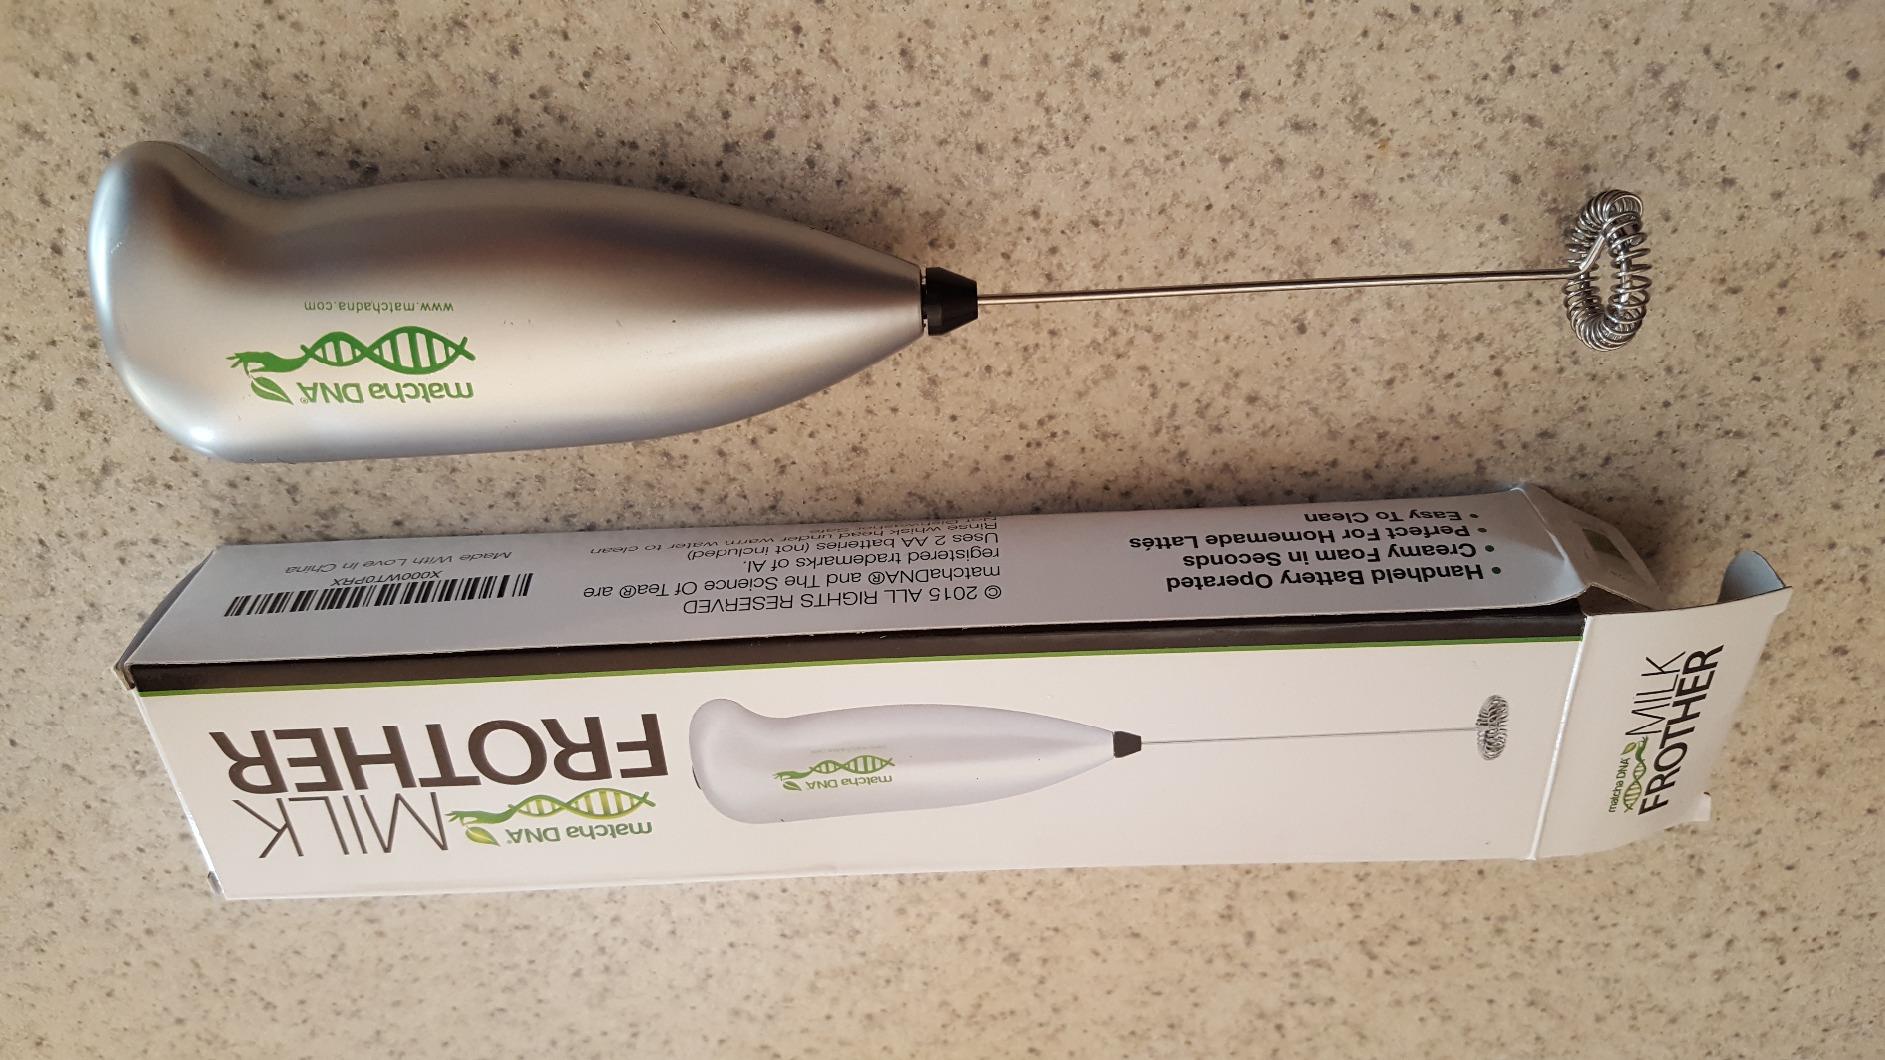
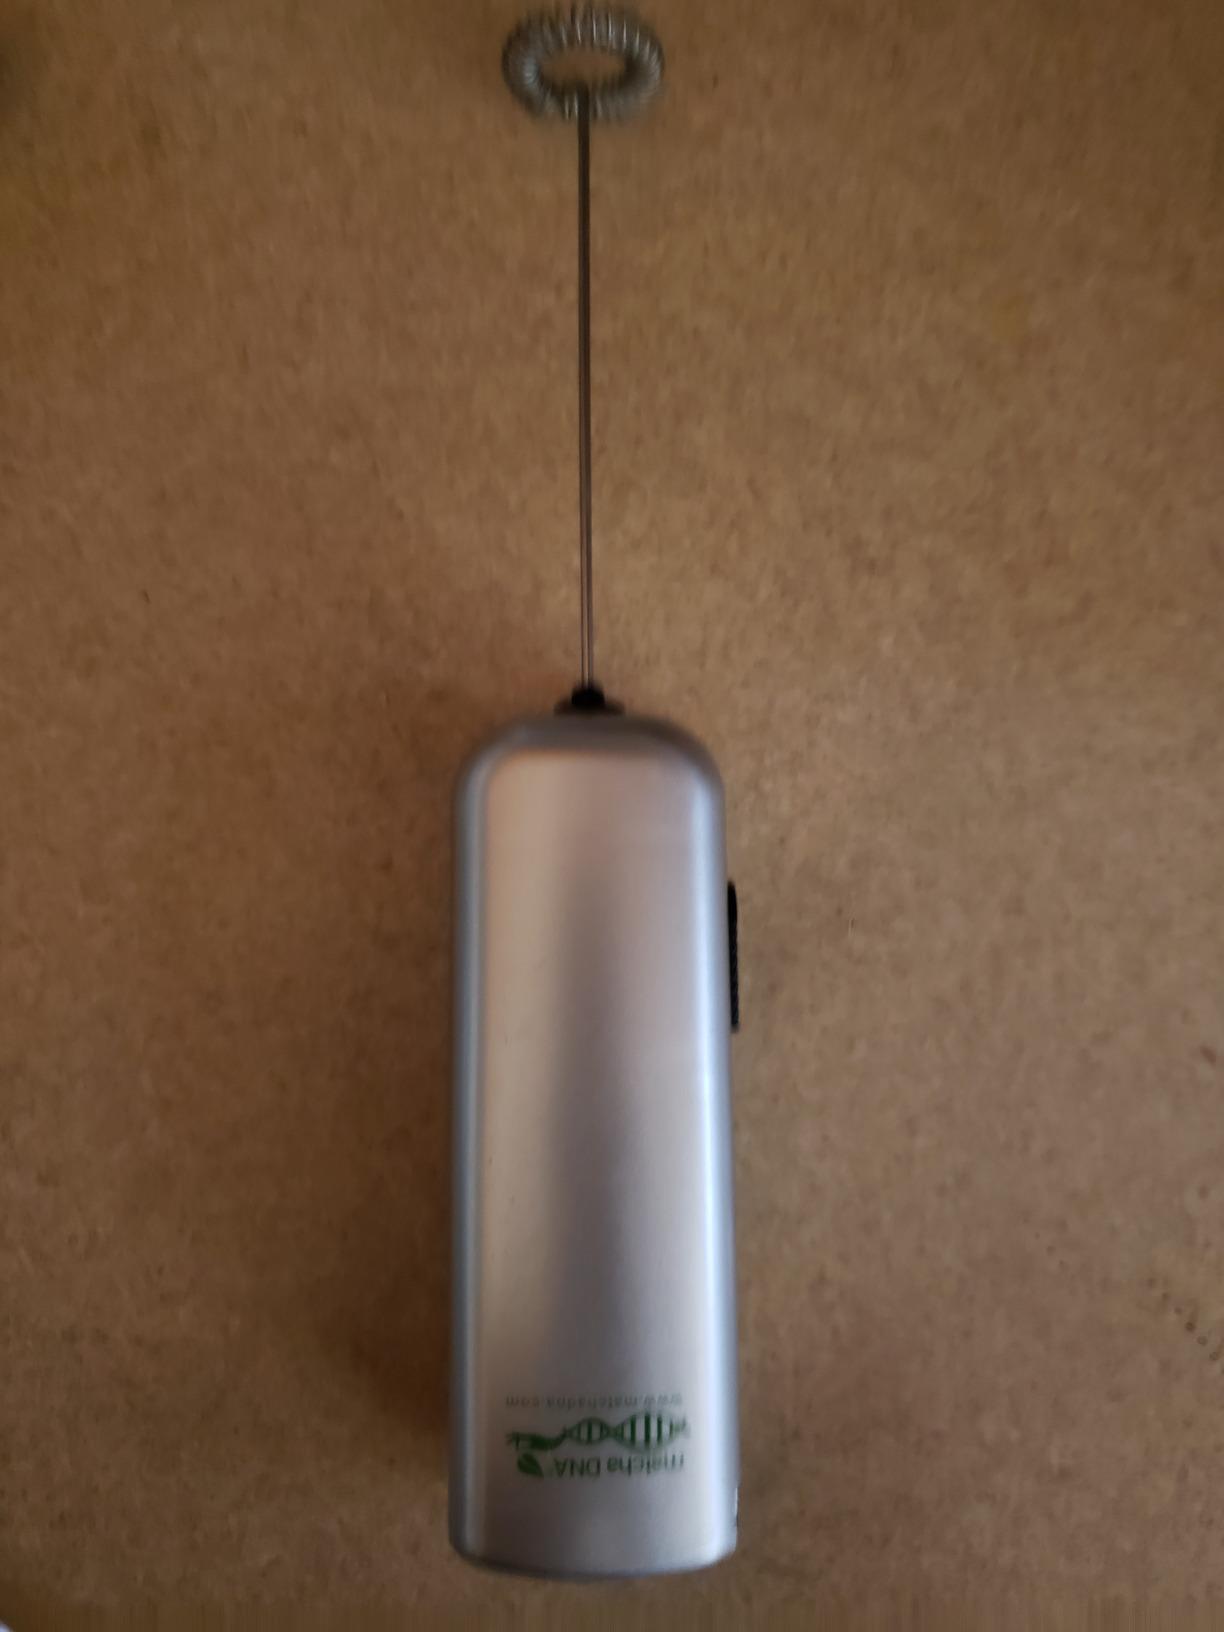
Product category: items_mixer
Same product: no